Sunbeam Tiger

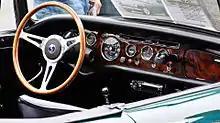
The Tiger's interior is almost identical to the Alpine on which it is based.

The Tiger went into production in June 1964, less than a year after completion of the Shelby prototype. Painted and trimmed bodies were supplied by Pressed Steel in Oxfordshire, and the engines and gearboxes directly from Ford in America. Installing the engine required some unusual manufacturing methods, including using a sledgehammer to bash in part of the already primed and painted bulkhead to allow the engine to be slid into place. Jensen was soon able to assemble up to 300 Tigers a month, which were initially offered for sale only in North America. The first few Tigers assembled had to be fitted with a Borg-Warner 4-speed all-synchromesh manual gearbox, until Ford resolved its supply problems and was able to provide an equivalent unit as used in the Ford Mustang.